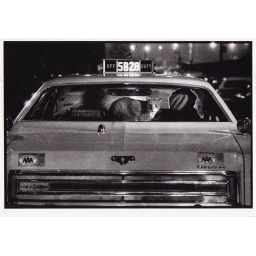
A very cute &amp;amp; fun card, this cat driving in a cab!